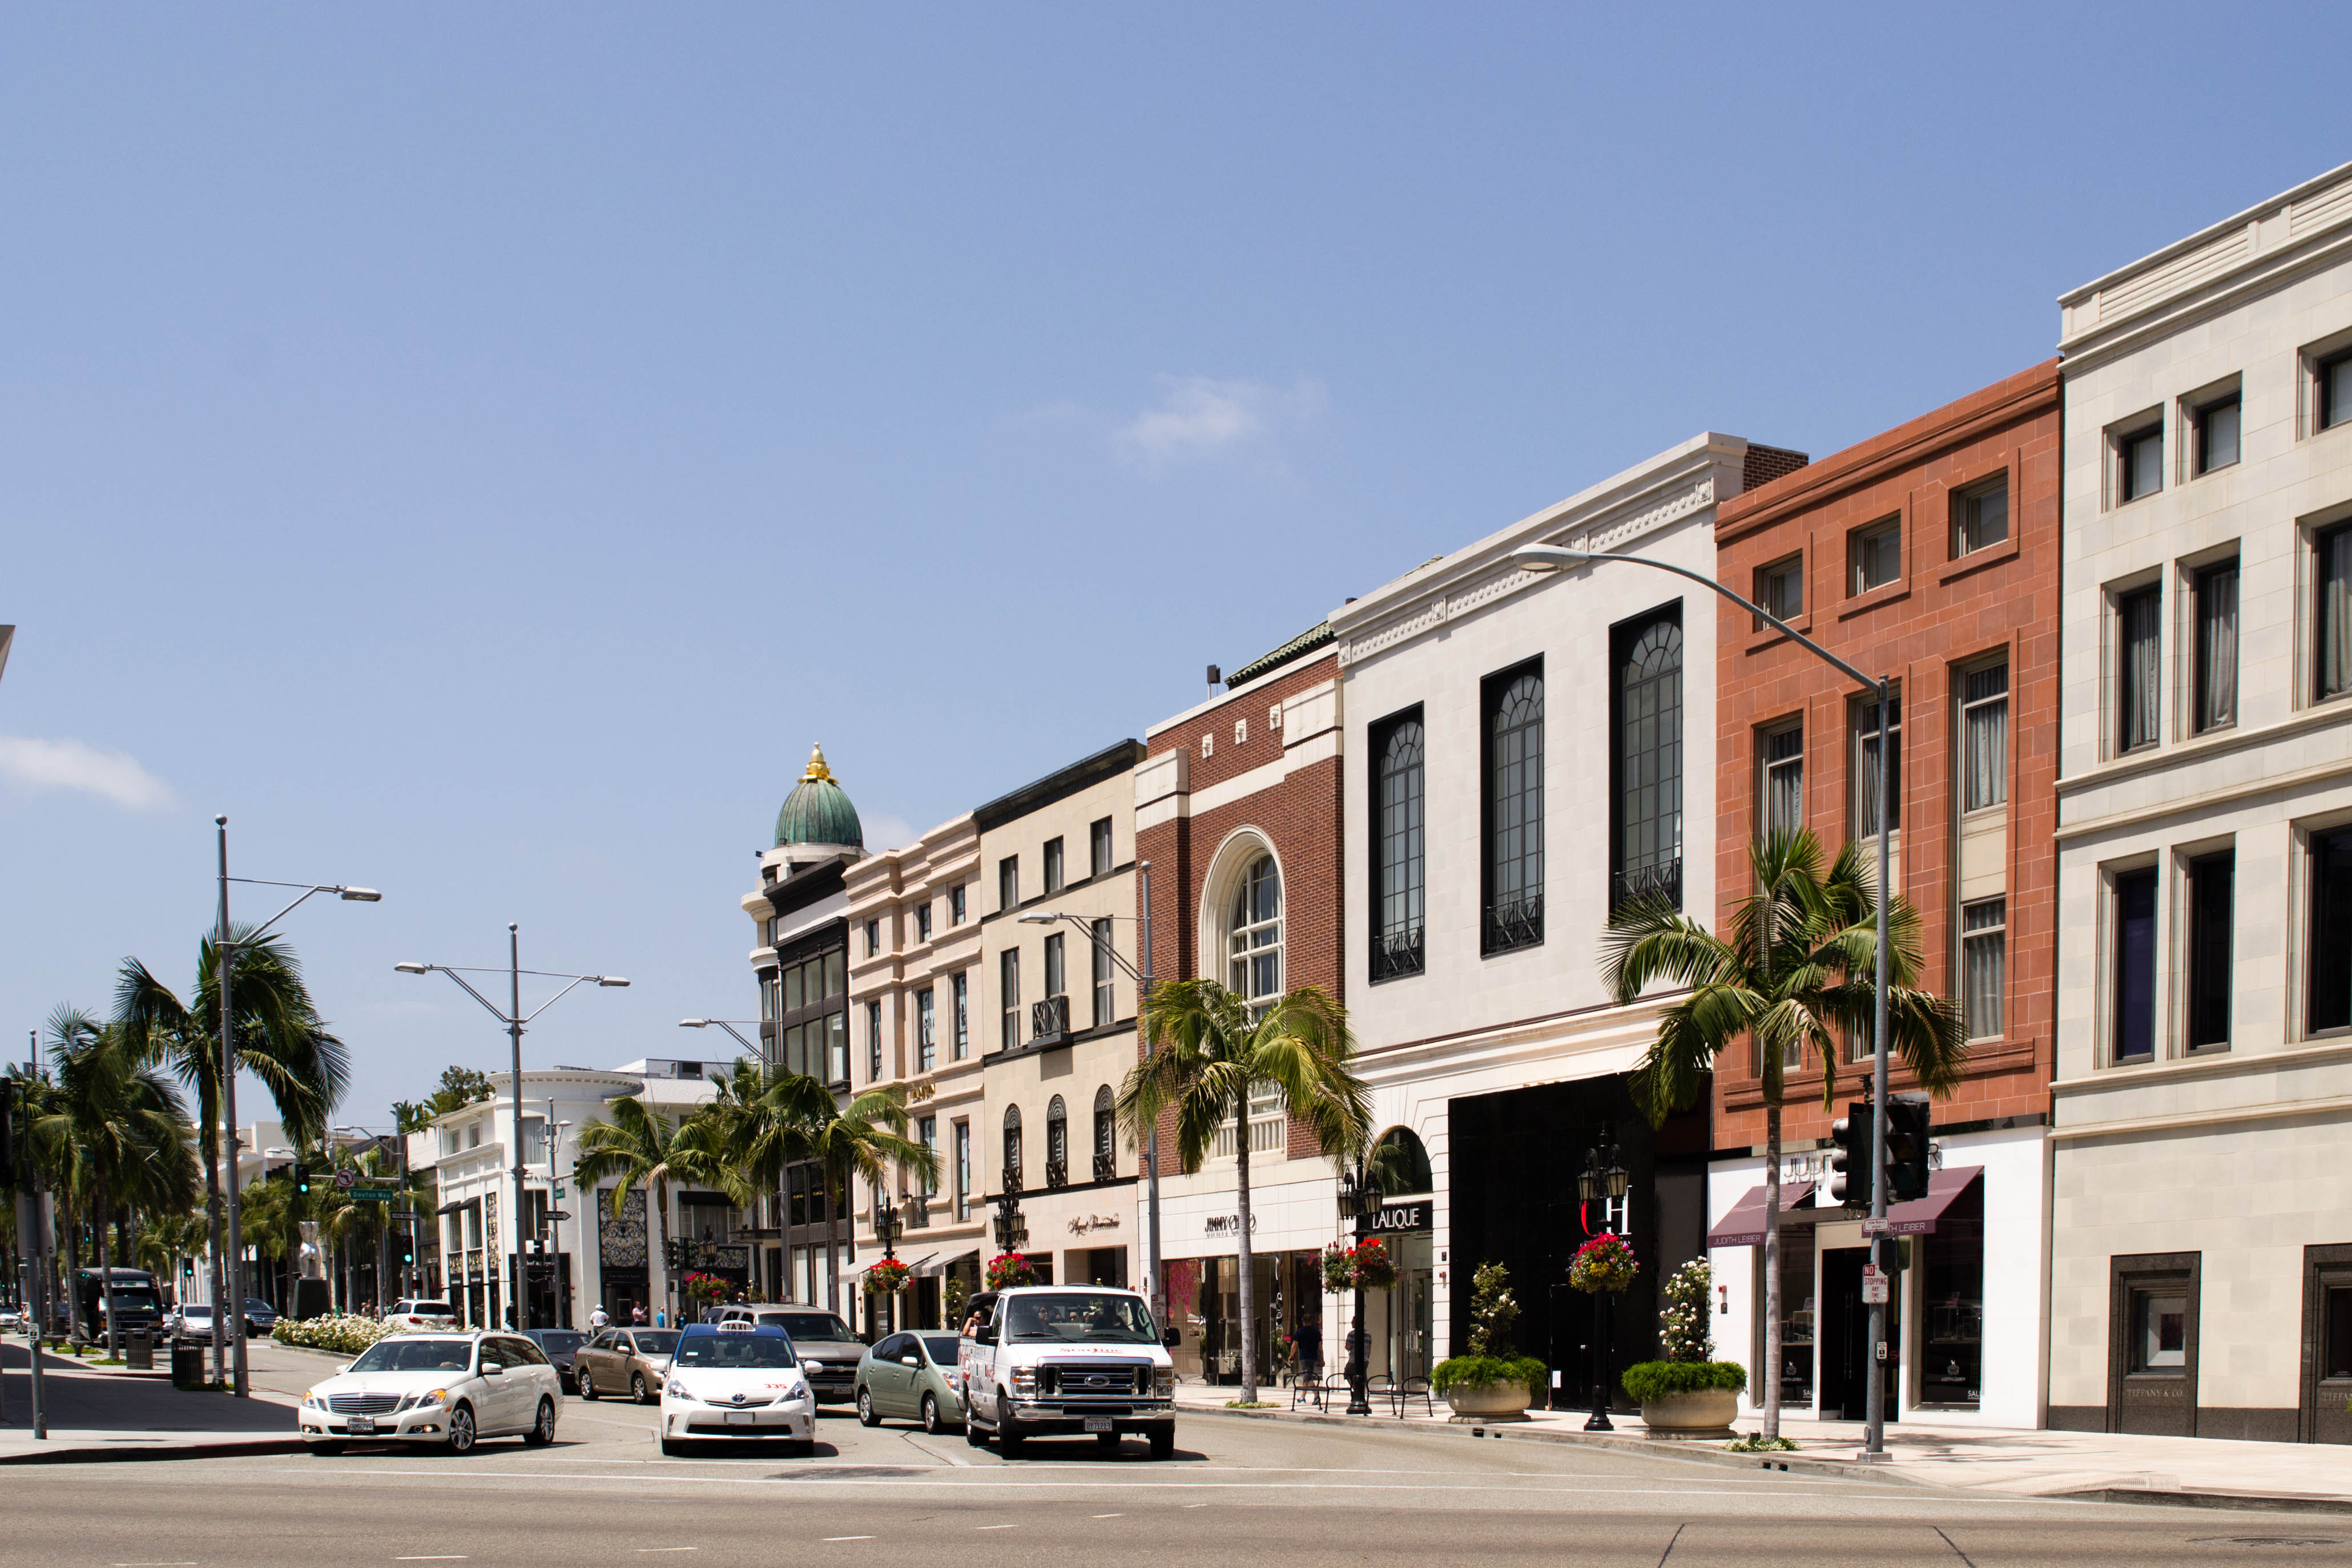
architecture, road, street, town, city, cityscape, downtown, plaza, facade, infrastructure, town square, neighbourhood, residential area, human settlement